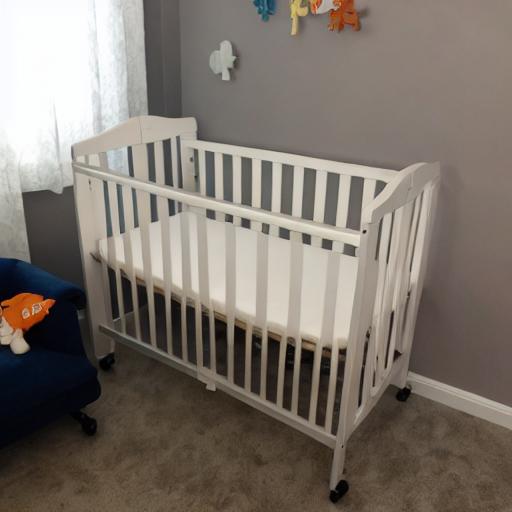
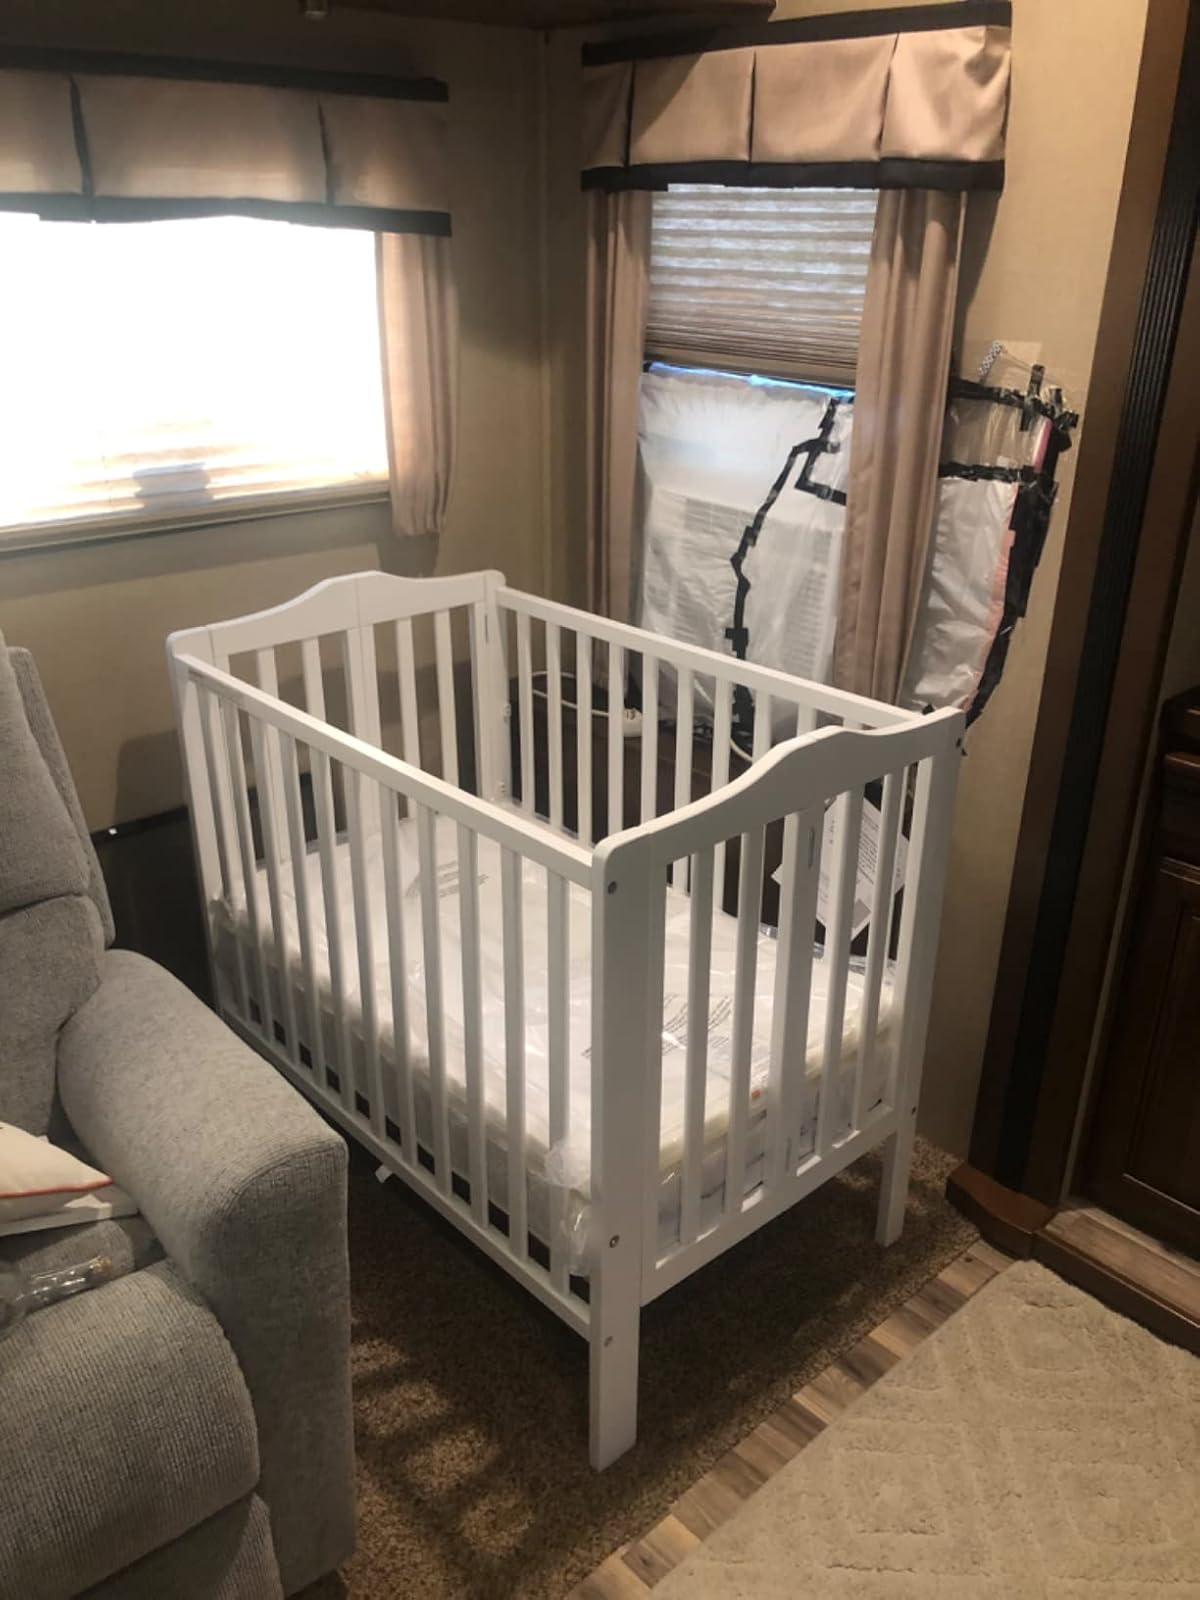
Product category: products_crib
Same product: no